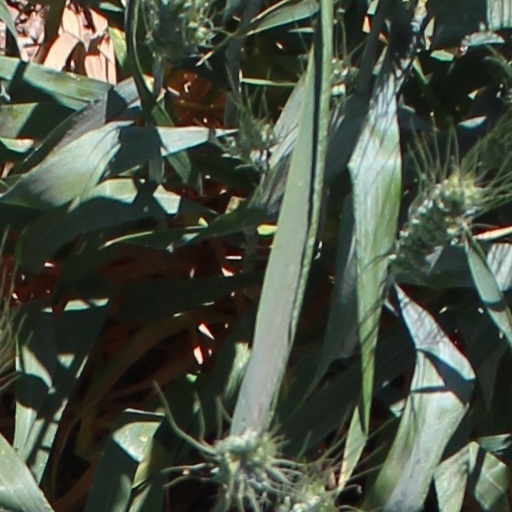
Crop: wheat